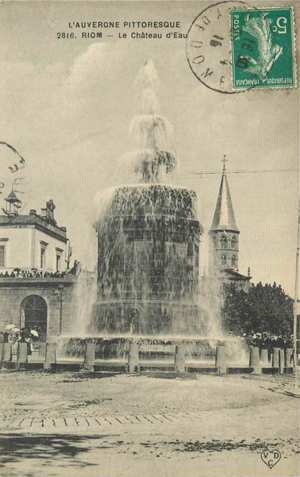
Carte postale ancienne de la faontaine du Château d'eau à Riom, le jour des ""grandes eaux""."
La fontaine du Château d’eau ou le Château d’eau est une fontaine située à Riom en Auvergne. Réalisée entre 1830 et 1837, elle est inscrite aux monuments historiques depuis 1989 et figure parmi les sept fontaines de la ville classées ou inscrites à ce titre.